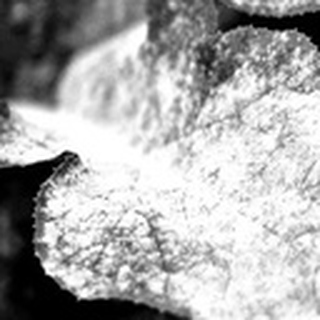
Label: cotton_powdery_mildew